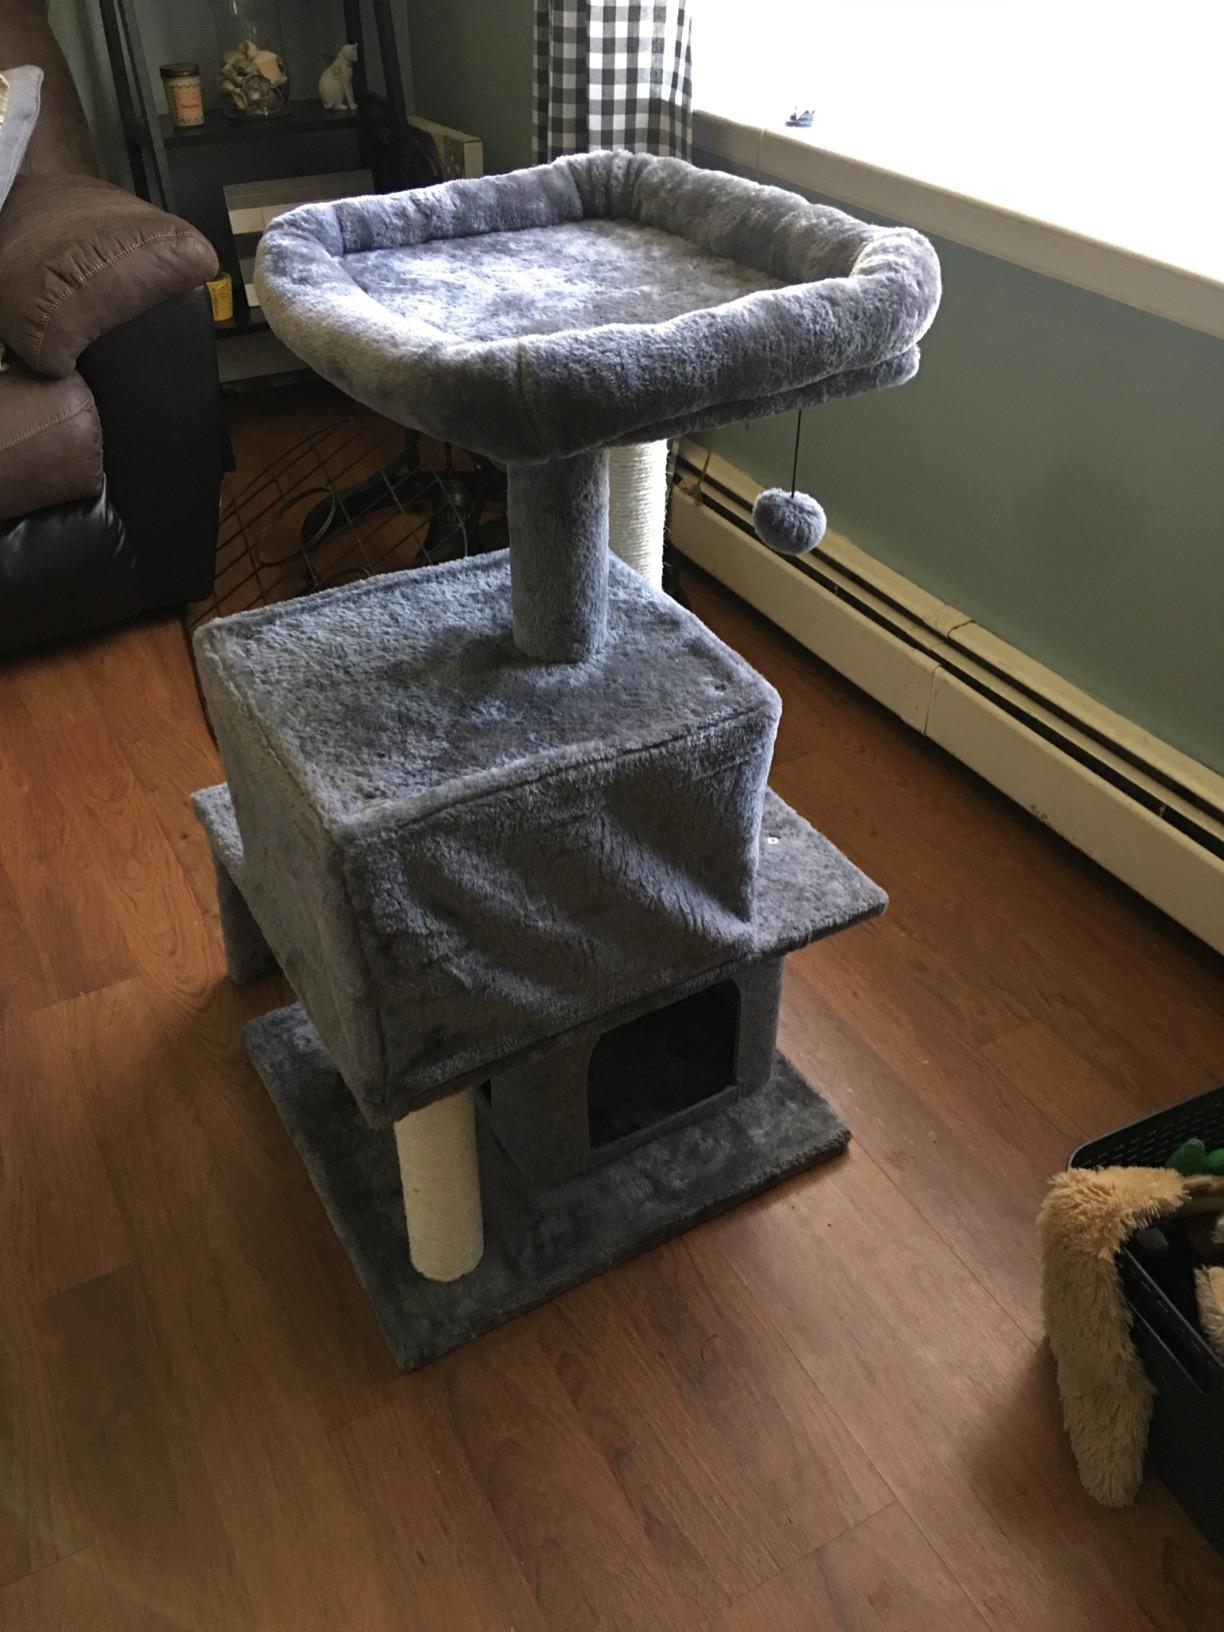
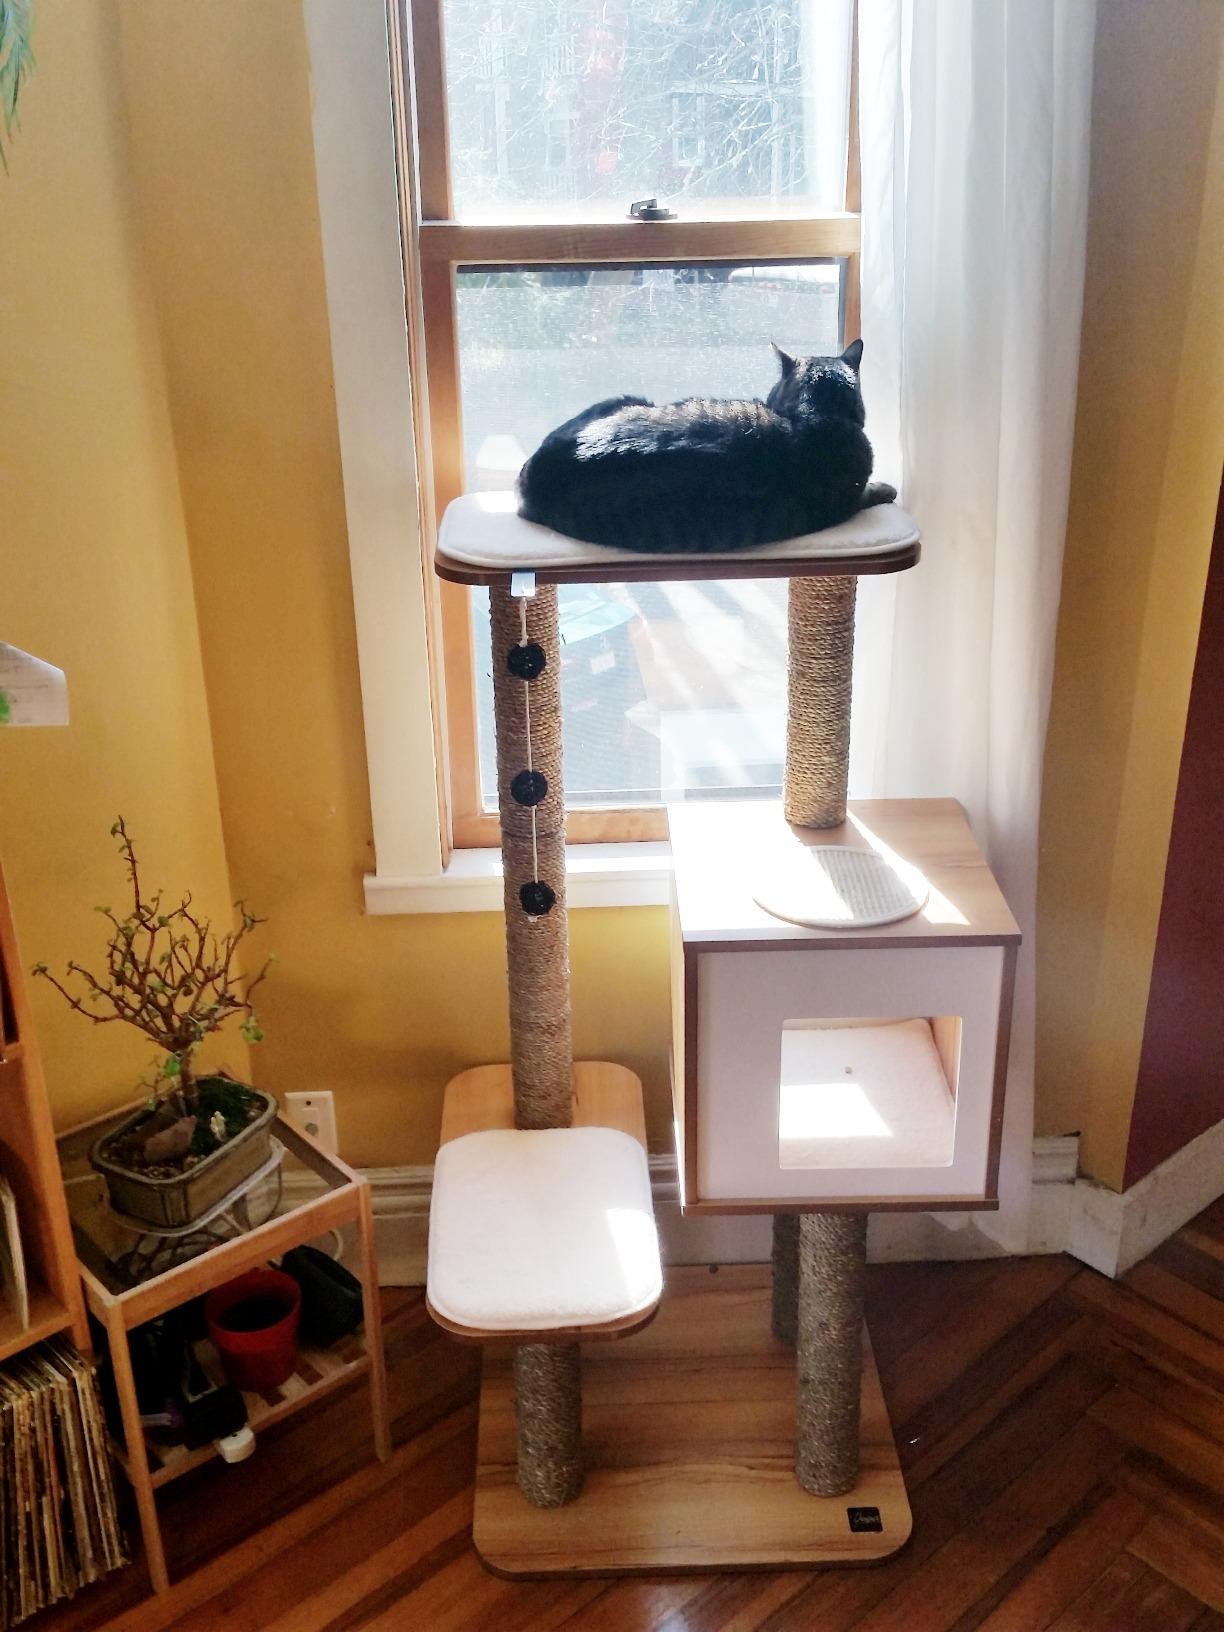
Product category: items_cat tree
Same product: no